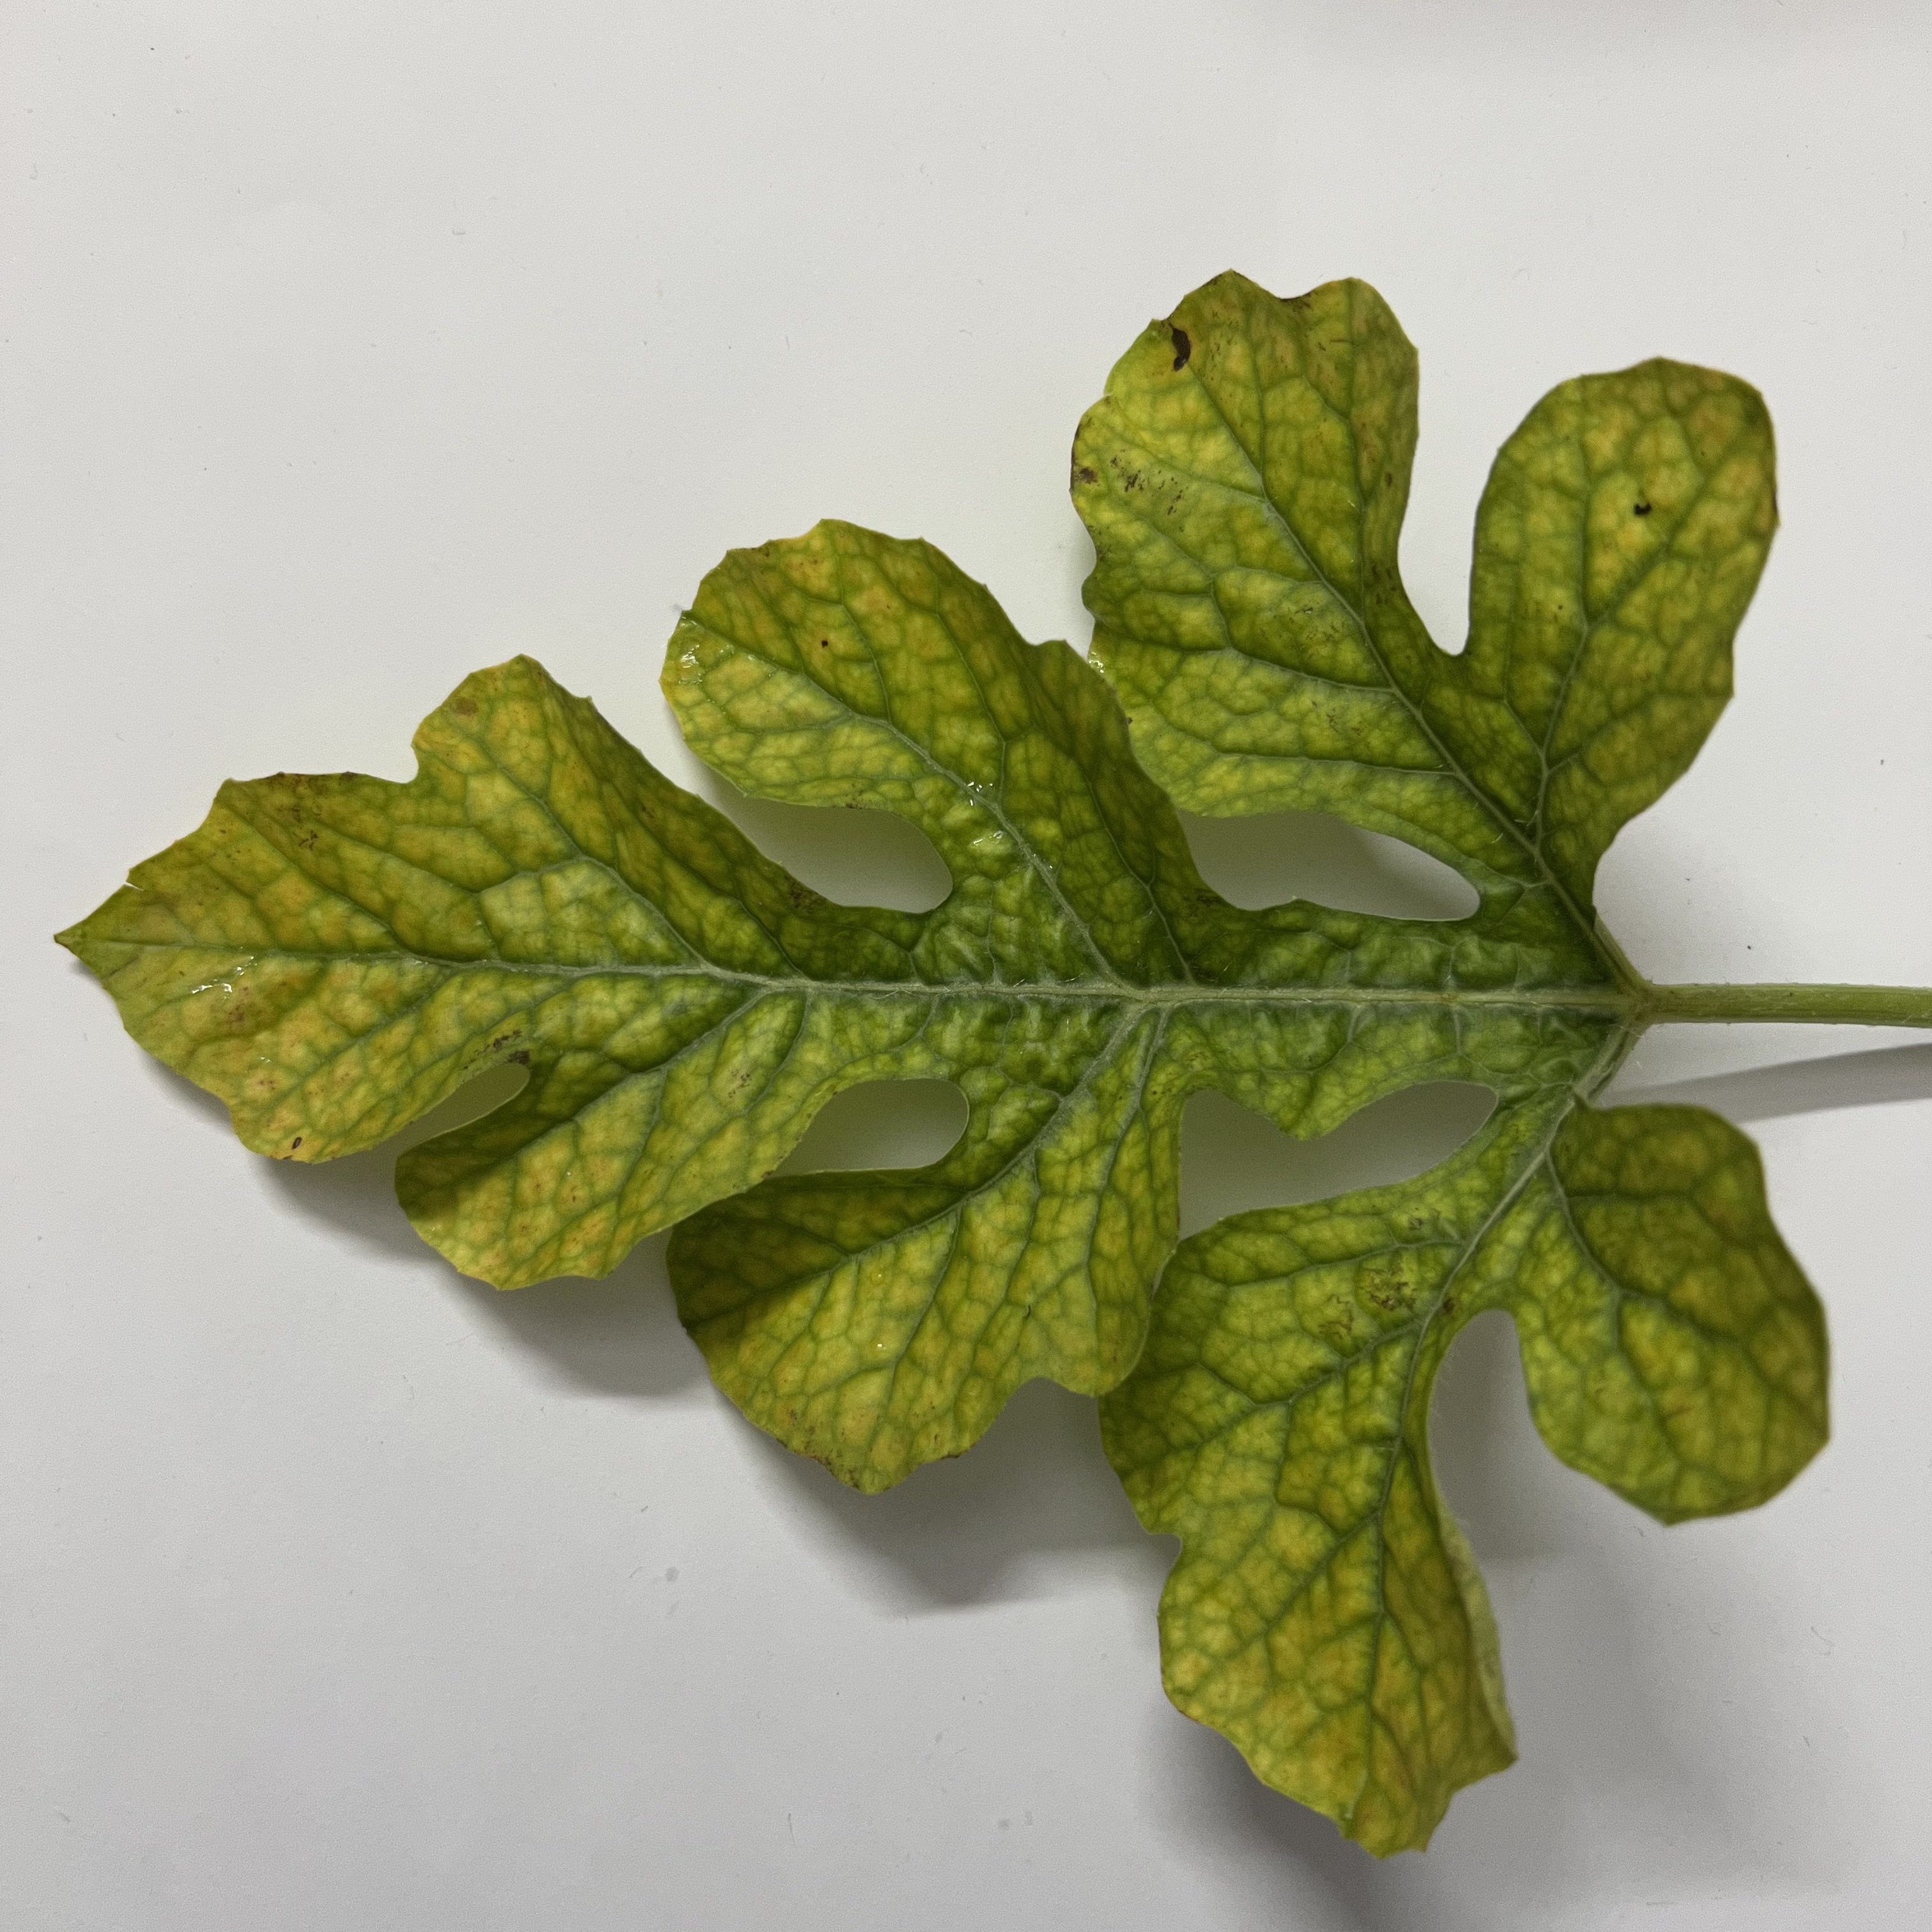
Label: Mosaic_Virus